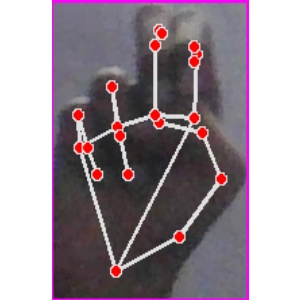
अक्षर: ह